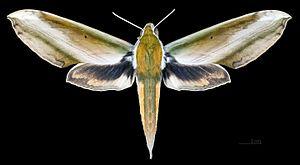
Theretra nessus est une espèce d'insectes lépidoptères de la famille des Sphingidae, de la sous-famille des Macroglossinae, de la tribu des Macroglossini, de la sous-tribu des Choerocampina et du genre Theretra.